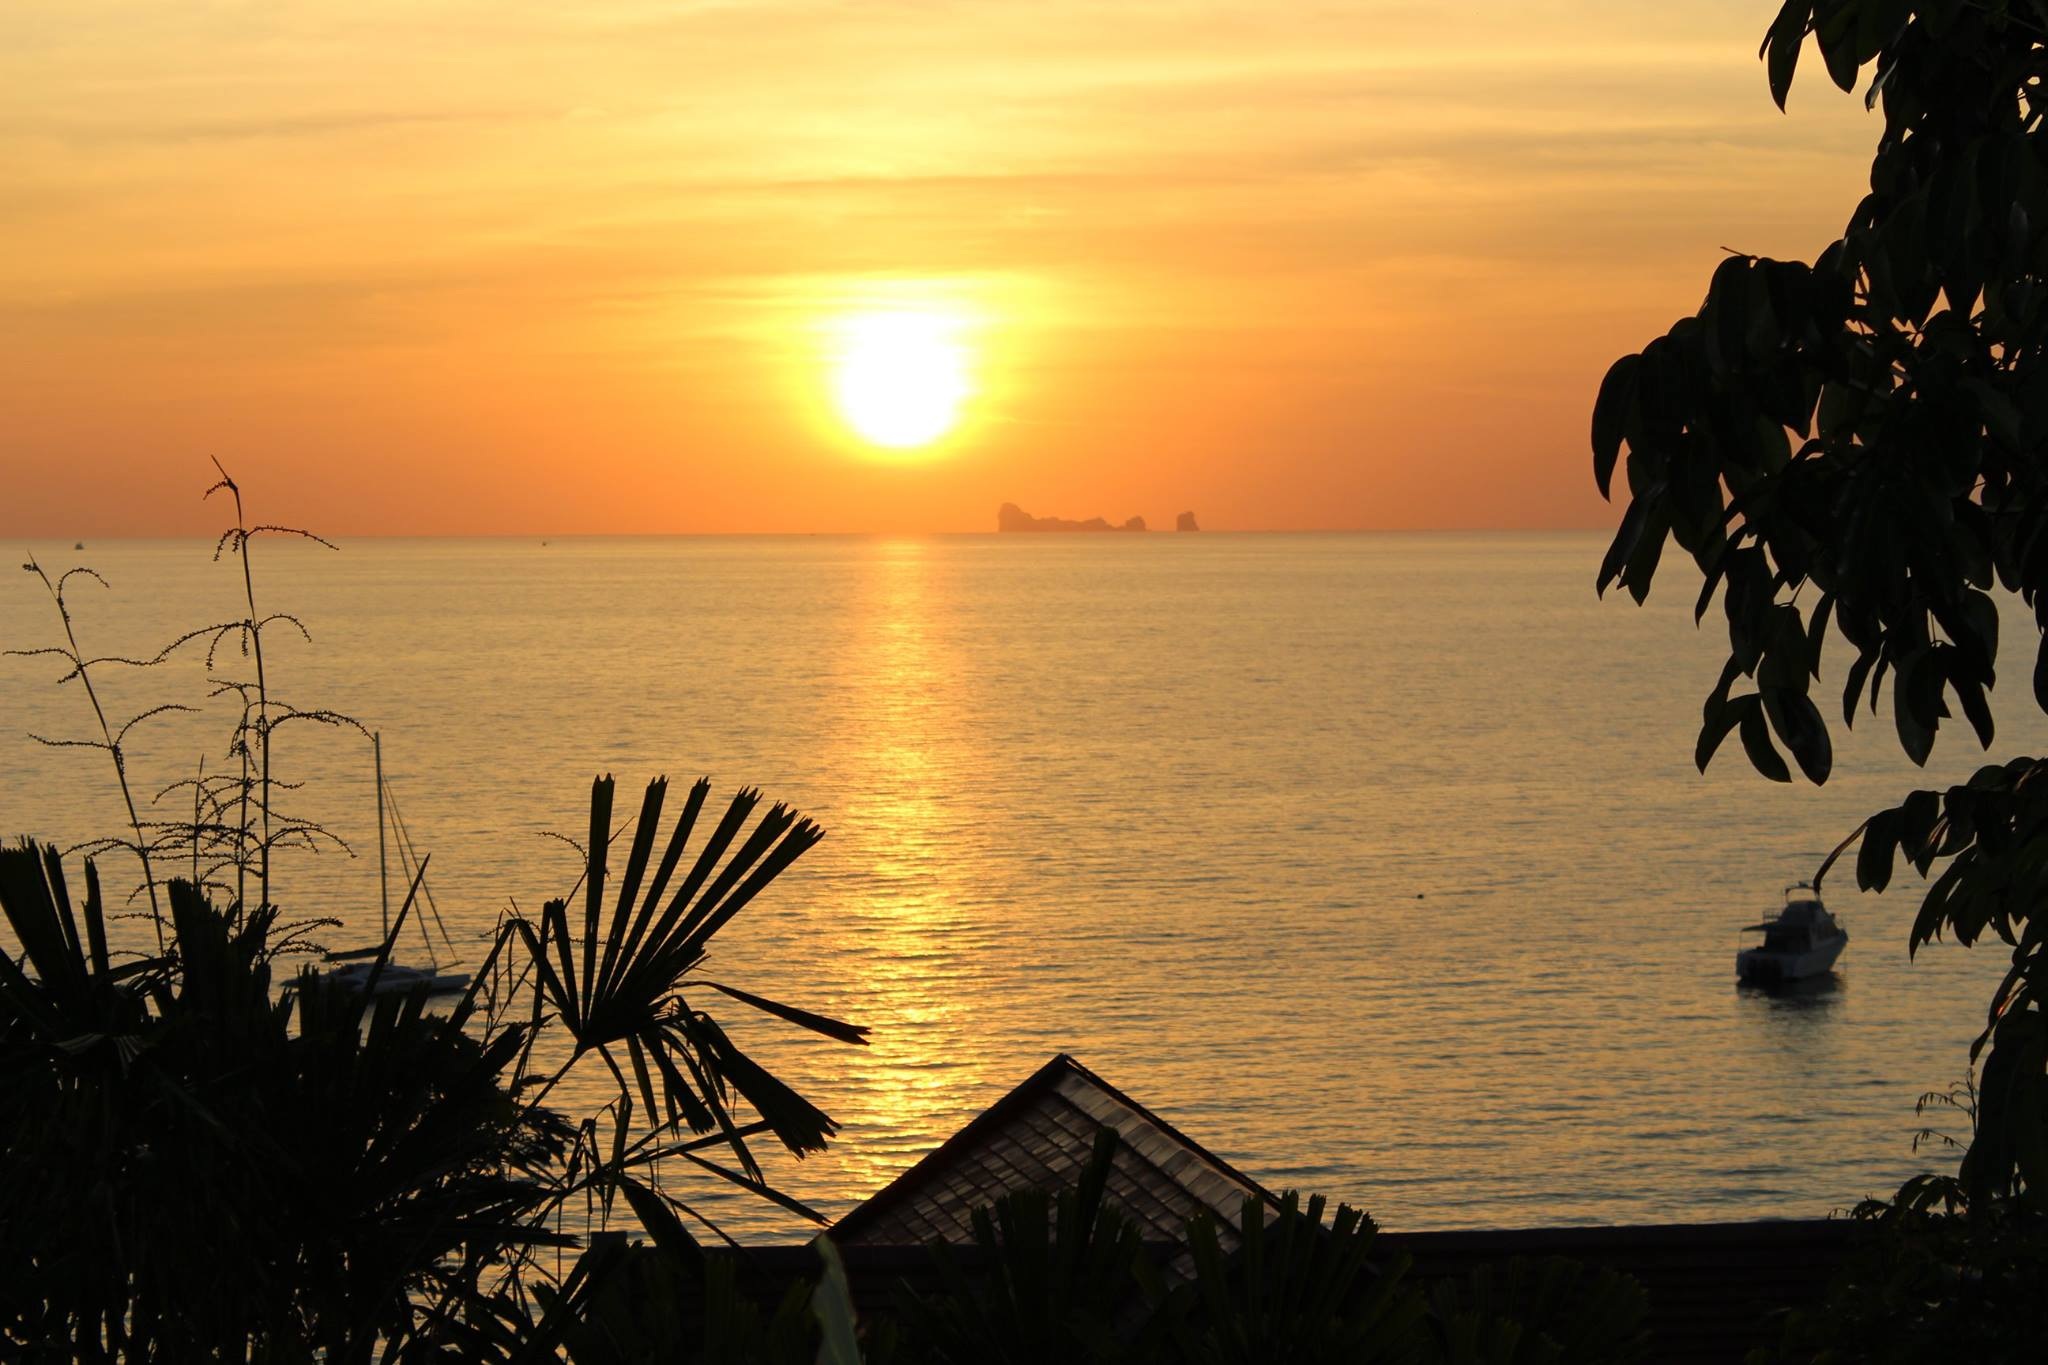
beach, sea, coast, ocean, horizon, silhouette, sky, sun, sunrise, sunset, sunlight, morning, dawn, dusk, evening, seascape, asia, thailand, resort, thai, afterglow